Miklós Zrínyi

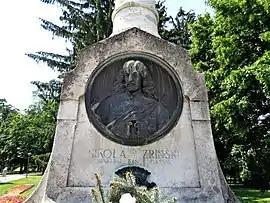
Nikola Zrinski monument in Zrinski Park in Čakovec, Croatia

Miklós Zrínyi (5 January 1620 – 18 November 1664) was a Croatian and Hungarian military leader, statesman and poet. He was a member of the House of Zrinski, a Croatian-Hungarian noble family. He is the author of the first epic poem, "The Peril of Sziget", in Hungarian literature.